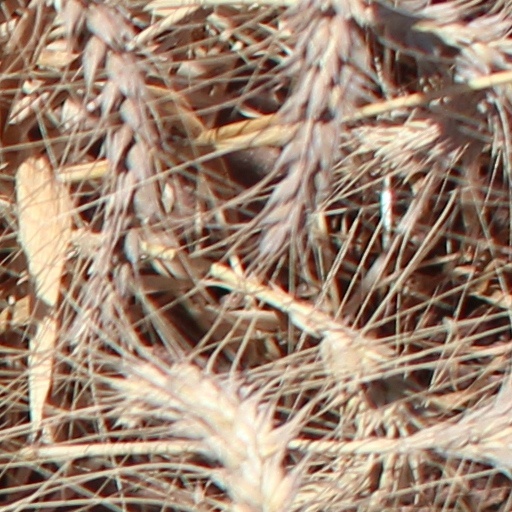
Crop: wheat